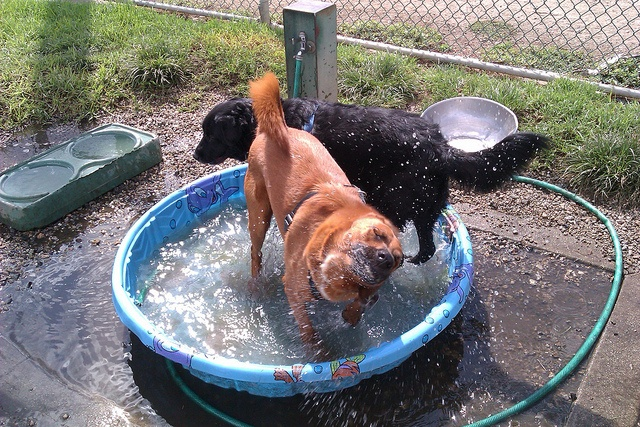
two big dogs play in the baby outdoor swimming pool
Dogs cleaning themselves in plastic pool cool shaking water off from back
A brown dog standing next to a black dog in a pool.
Two dogs are outside standing in a baby pool.
a brown and black dog a kids pool a hose and water